Samu Manoa

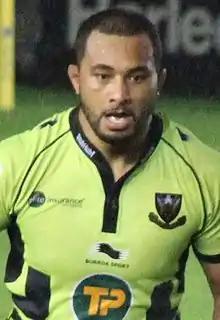
Manoa playing for Northampton in 2013

In April 2011 Manoa signed for English Premiership side Northampton Saints for the 2011–12 season. Northampton were impressed with his ball skills, pace and physicality.